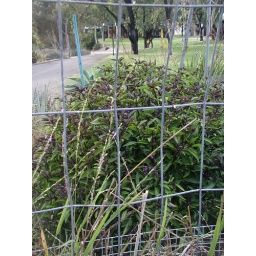
fence and grass in the foreground, thai basil (which we haven't eaten yet), background of the apartment complex grounds